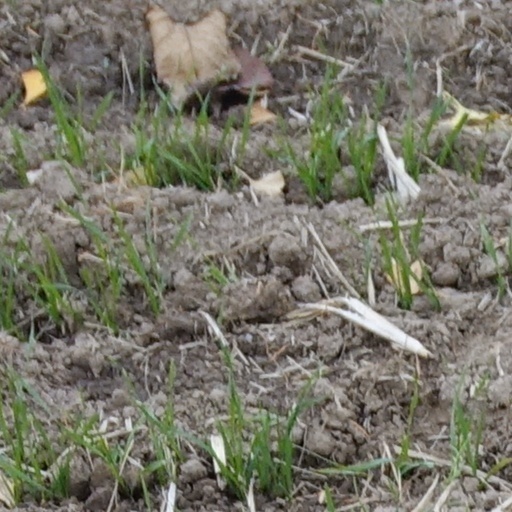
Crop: wheat